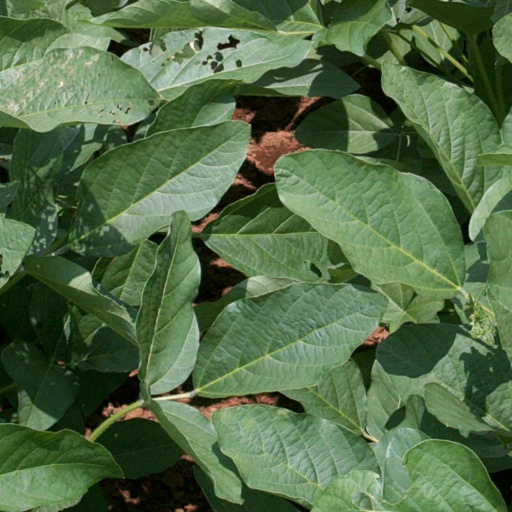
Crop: soybean